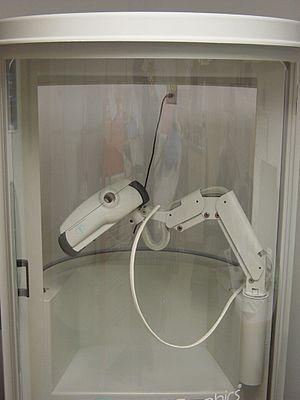
La pléthysmographie est un ensemble de méthodes servant à mesurer des volumes. En médecine, elle est principalement utilisée en cardiologie et en pneumologie.